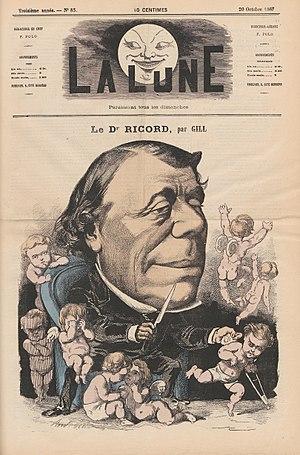
Philippe Ricord, né le 10 décembre 1800 à Baltimore aux États-Unis et mort le 22 octobre 1889 à Paris est un médecin et chirurgien français.